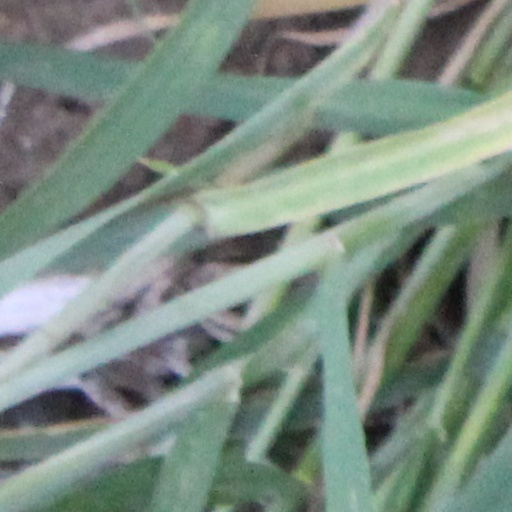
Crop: wheat